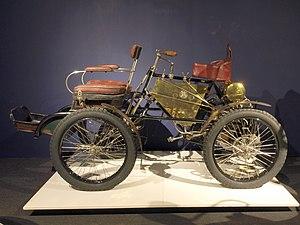
Un cycle à moteur est un véhicule terrestre motorisé.